Nuclear power in the United Kingdom

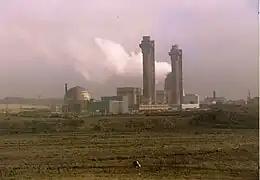
The Windscale Piles (currently being decommissioned)

In 2009, (EDF), the state-owned French energy company, took over British Energy, paying £12.5 billion. In August 2009, the energy company Centrica purchased a 20% share from EDF. A subsidiary of EDF was formed called EDF Energy.